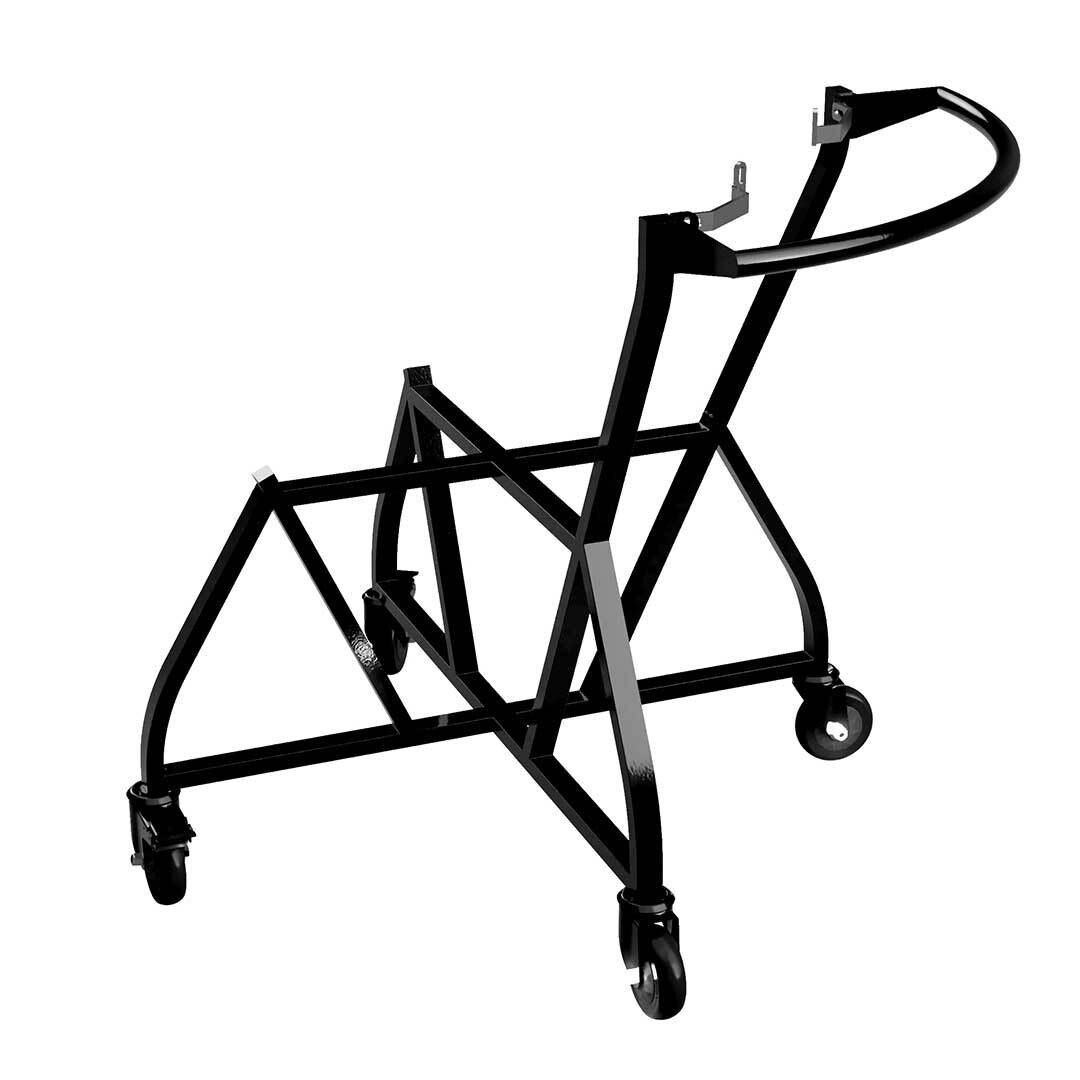
Big Green Egg Barbekü Taşıma Aparatı XL
TESLİMAT SÜRESİ 1 HAFTA The NEW Big Green Egg intEGGrated Nest+Handler merges two great products (EGG Nest and Handler) for a strong, stable, mobile base for the EGG. Featuring welded joints, there is minimal visible hardware for a cleaner look, and the curved and angled lines accentuate the iconic shape of the EGG. Two brackets secure EGG to handler Curved handle is large enough for two handed movement Welded joints minimize visible hardware Curved and angled lines accentuate the EGG form Made of heavy-duty powder-coated steel 2 free and 2 locking casters Packs flat, minimal assembly required. All required tools are provided in the box.
Brand: Decurateur Shop
Category: Home & Garden > Kitchen & Dining > Kitchen Appliance Accessories > Outdoor Grill Accessories > Outdoor Grill Carts